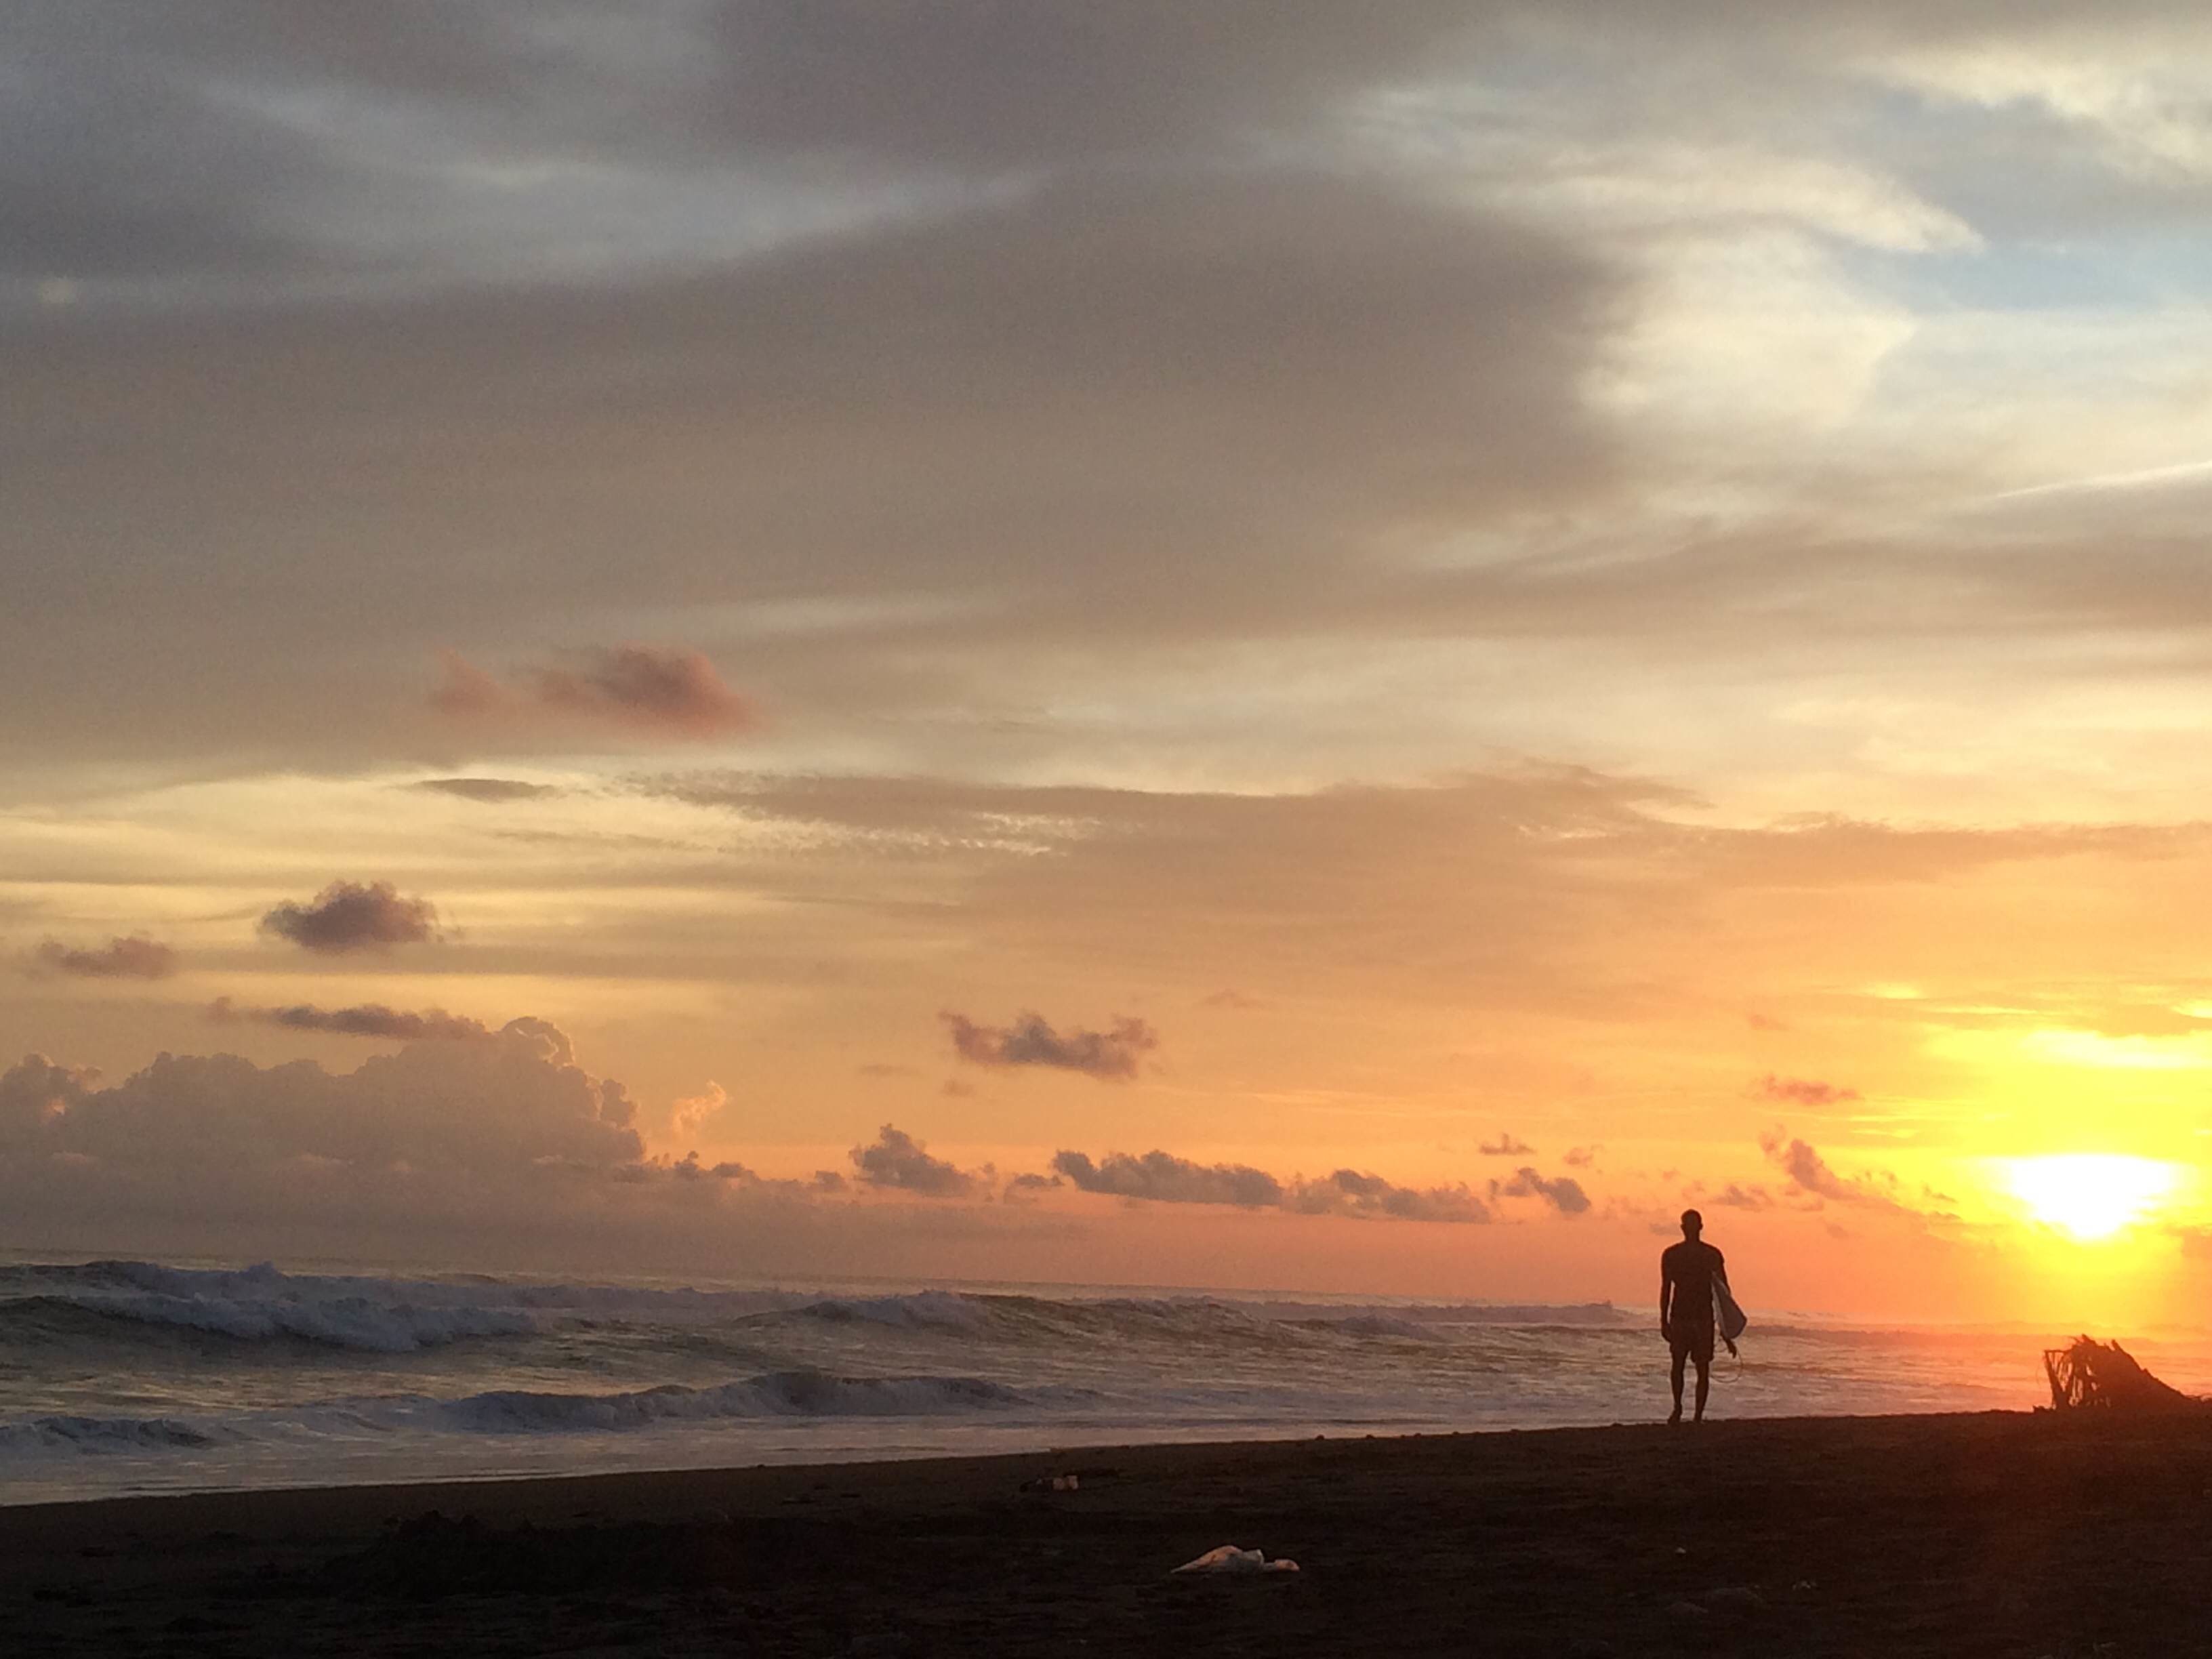
beach, sea, coast, ocean, horizon, cloud, sky, sun, sunrise, sunset, sunlight, morning, shore, wave, dawn, dusk, evening, afterglow, atmospheric phenomenon, wind wave, red sky at morning